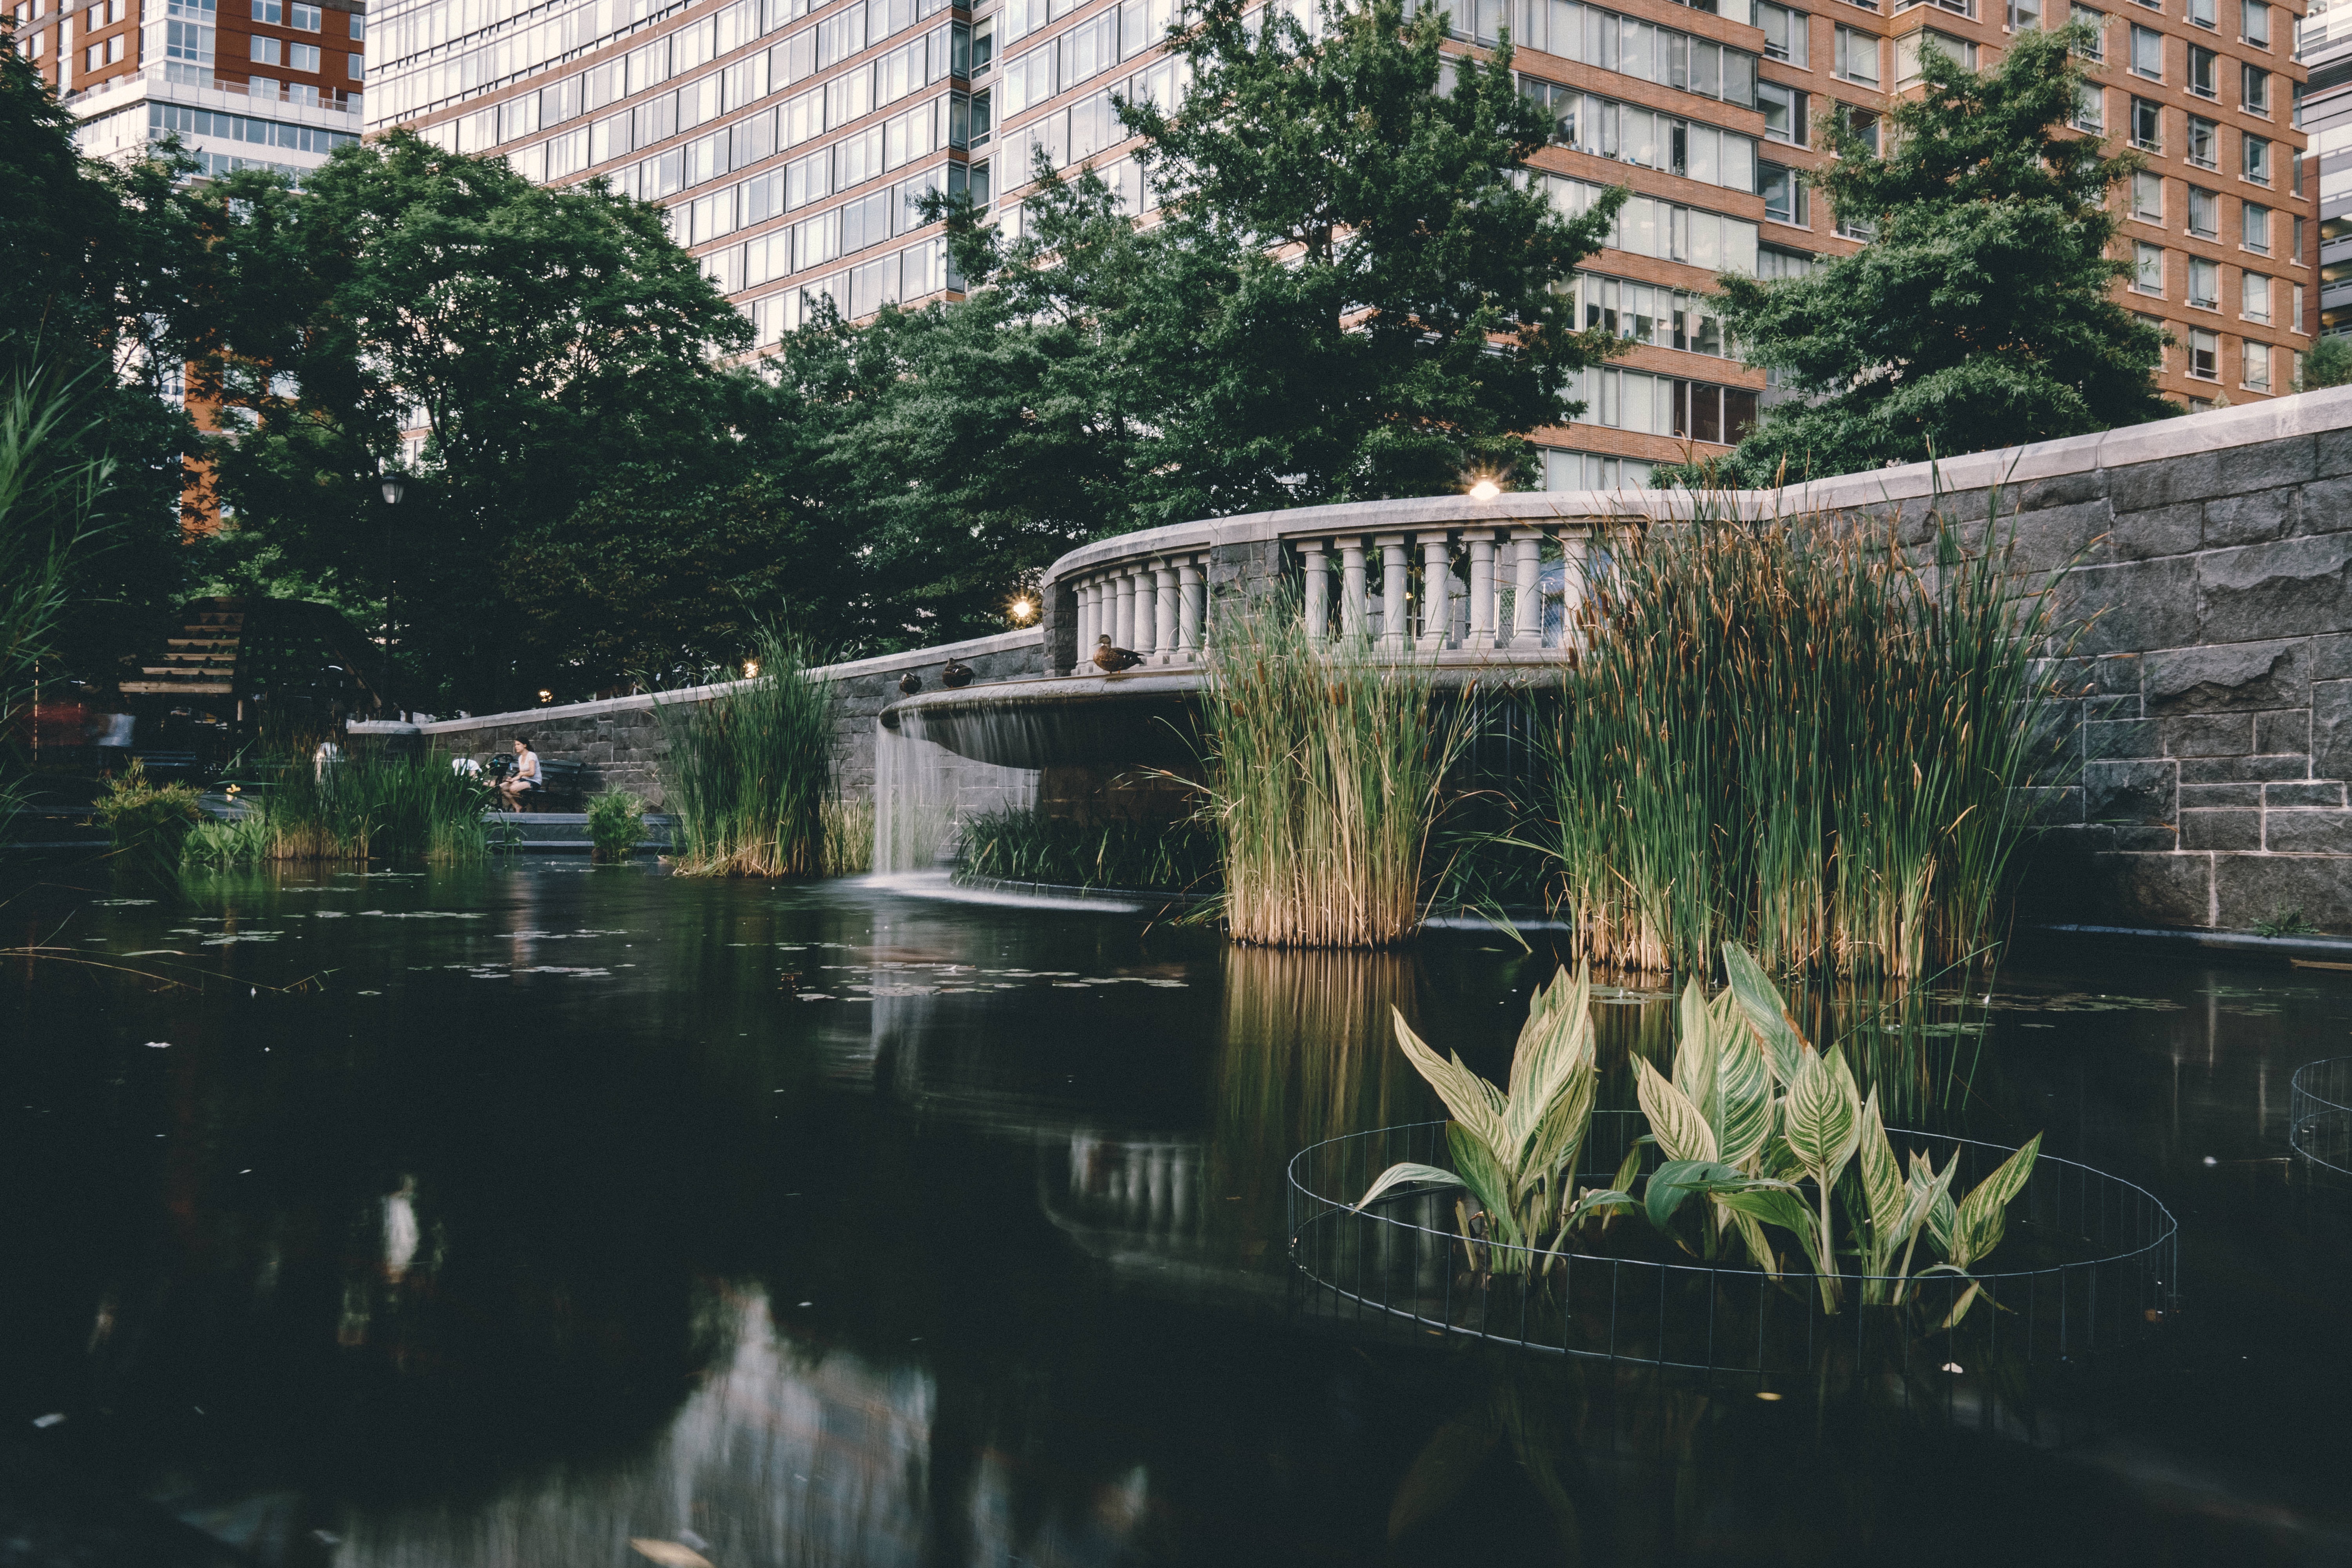
bridge, river, canal, pond, reflection, waterway